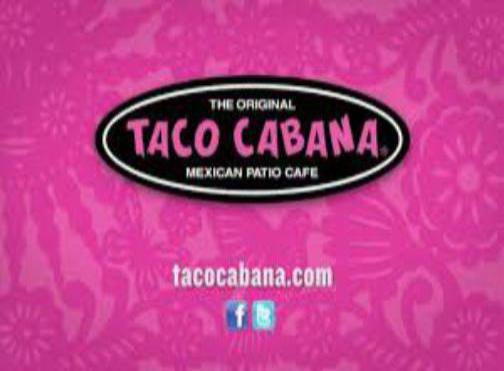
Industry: Food